Agostino Todaro

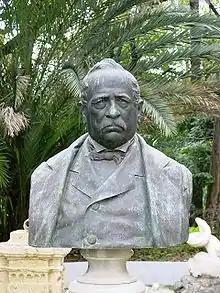
Bust of Todaro in the Orto botanico di Palermo

He was born and died in Palermo, Italy. He was a professor of botany and became the director of the botanical gardens in Palermo. Starting with 1864 he edited the exsiccata "Flora Sicula exsiccata". Todaro published the "Hortus Botanicus Panormitanus" in 1876–1878.